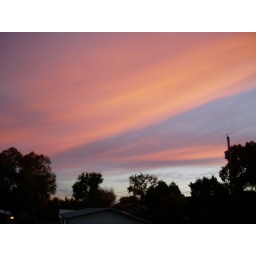
Night sky over my house